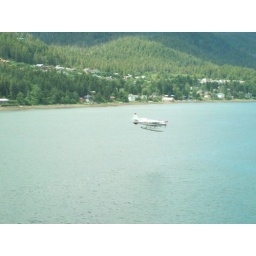
Sea plane flies right by our ship